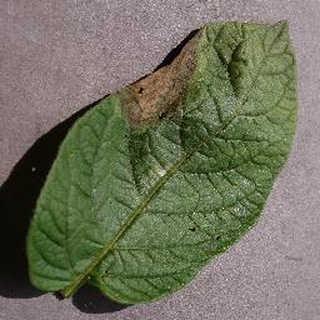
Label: potato_late_blight